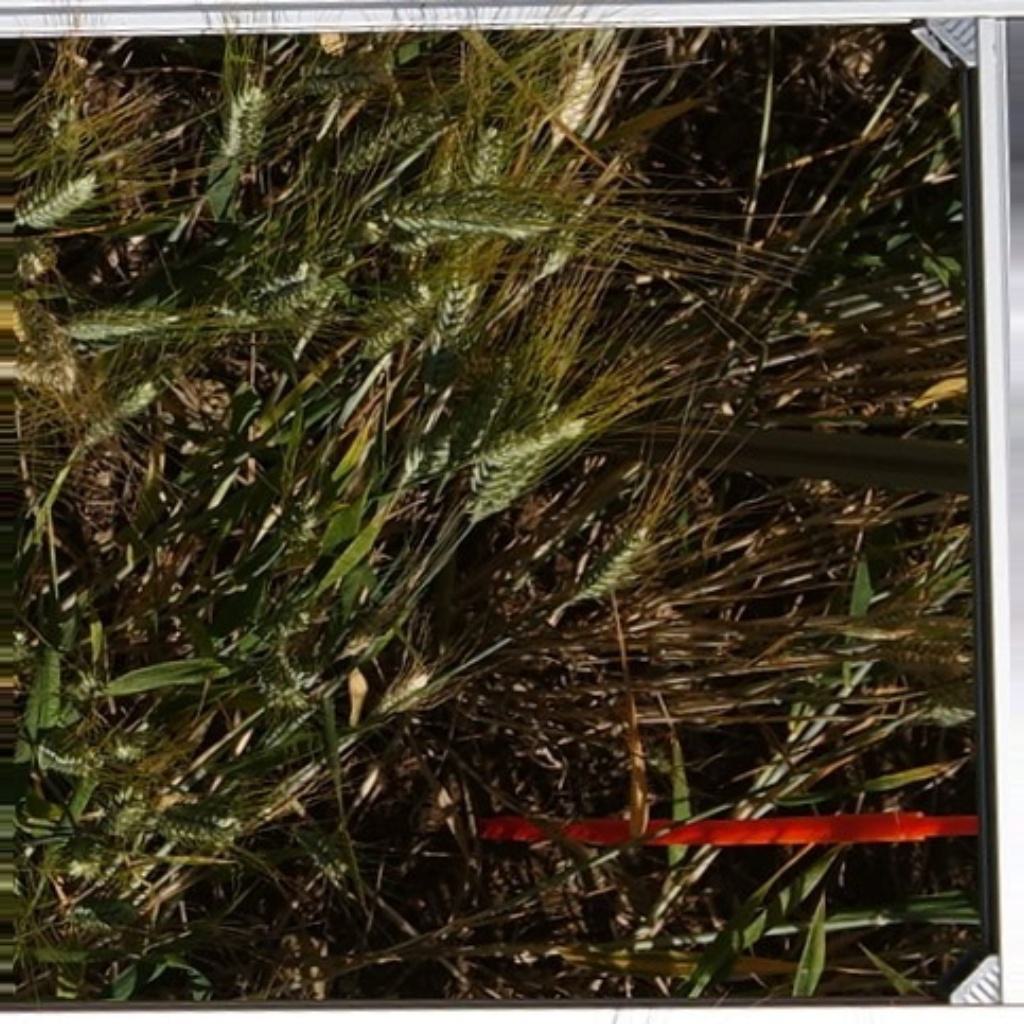
Country: France
Location: VLB
Wheat development stage: Filling - Ripening